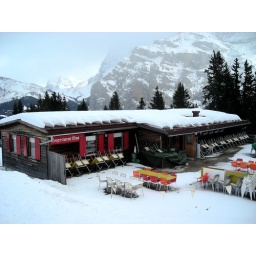
Gimmeln restaurant, in the tiny hamlet of Gimmeln, home to no one. I enjoyed two cups of hot chocolate here.